Ram pickup

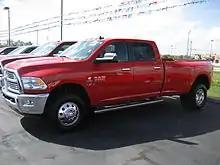
2014 Ram 3500 crew cab, 4×4, DRW

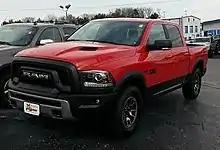
2016 Ram Rebel

Chassis Cab versions were available on 3500, 4500, and 5500 models. The 3500 Heavy Duty model debuted at the 2009 Chicago Auto Show for the 2011 model year.